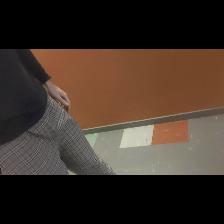
Label: Human